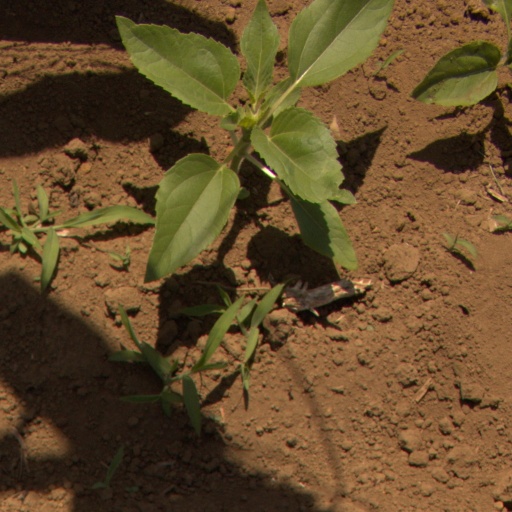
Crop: Jerusalem artichoke